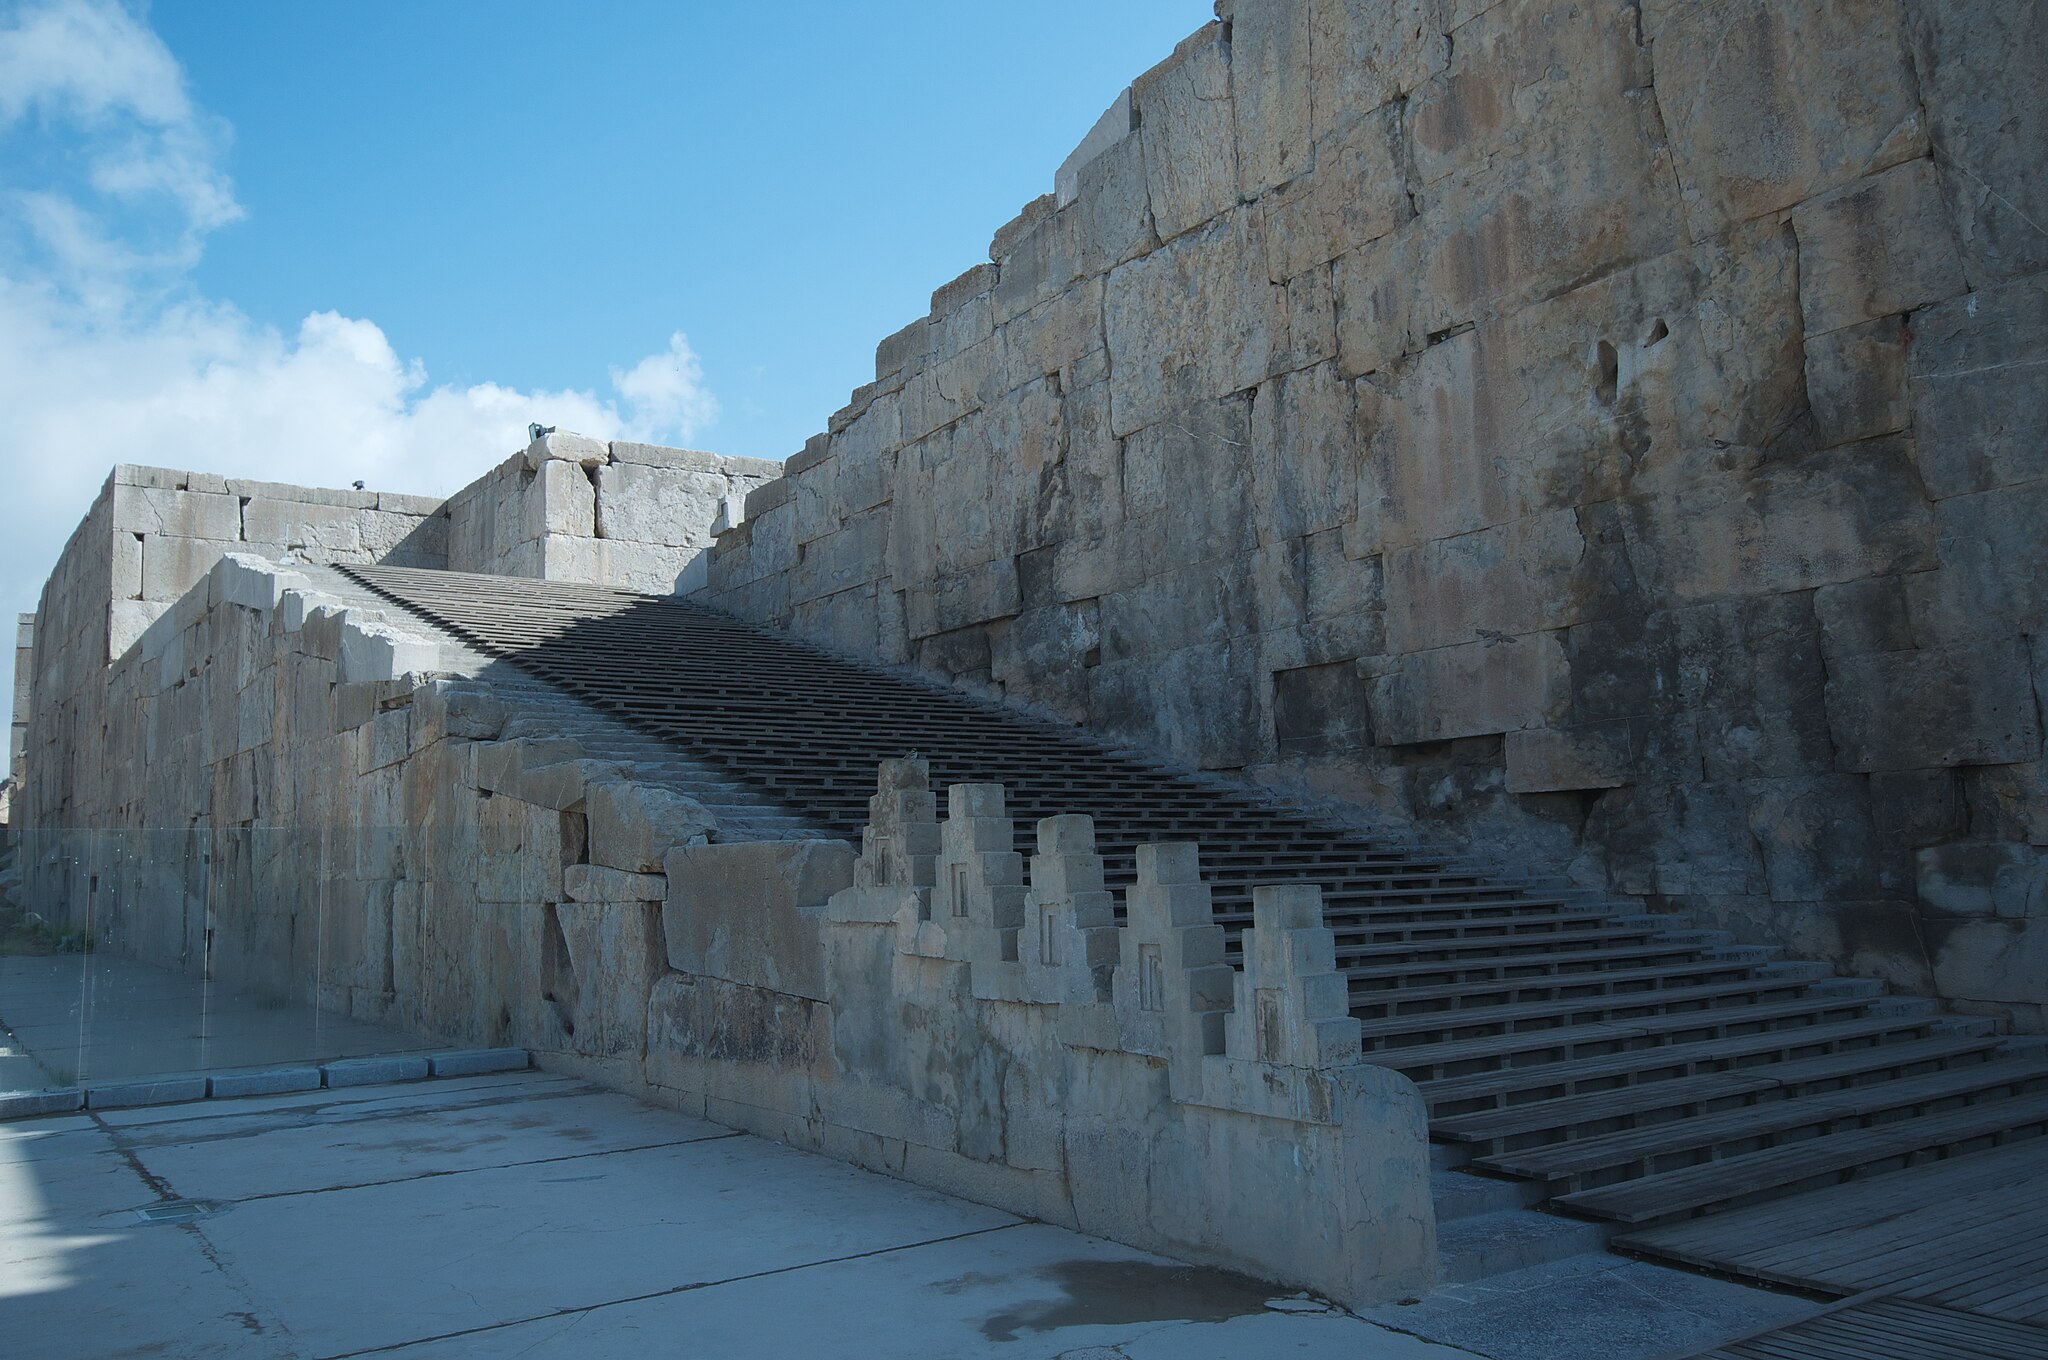
Title: Detail-The Great Double Staircase at Persepolis (4669487623)
Description: According to Wikipedia: "Around 518 BC, construction of a broad stairway was begun. The stairway was planned to be the main entrance to the terrace 20 meters above the ground. "The dual stairway, known as the Persepolitan stairway, was built in symmetrically on the western side of the Great Wall." "The 111 steps were 6.9 meters wide with treads of 31 centimetres and rises of 10 centimetres. Originally, the steps were believed to have been constructed to allow for nobles and royalty to ascend by horseback." "New theories suggest that the shallow risers allowed visiting dignitaries to maintain a regal appearance while ascending. The top of the stairways led to a small yard in the north-eastern side of the terrace, opposite the Gate of Nations." en.wikipedia.org/wiki/Persepolis All I can add to that is to point out the wooden steps that have been built over the stone steps. I assume this is intended to protect the stine stairs from erosion caused by countless visitors' footsteps. If one is eager to see what it feels like to walk directly on the ancient steps, there is an exposed area running the length of the stairs that will do just fine. Interestingly, the rise on Maya pyramids (for example, at Tikal) is much higher, so much so that my legs were aching from having to take such big steps when climbing up or down the pyramids. If I am not mistaken, archaeologists have suggested the stairs were intentionally steep so the Maya royalty and priests could descend the stairs majestically
Date: 2010-04-19 09:49
Categories: Taken with Nikon D300, Flickr images reviewed by File Upload Bot (Magnus Manske), Stairs of All Nations in Persepolis